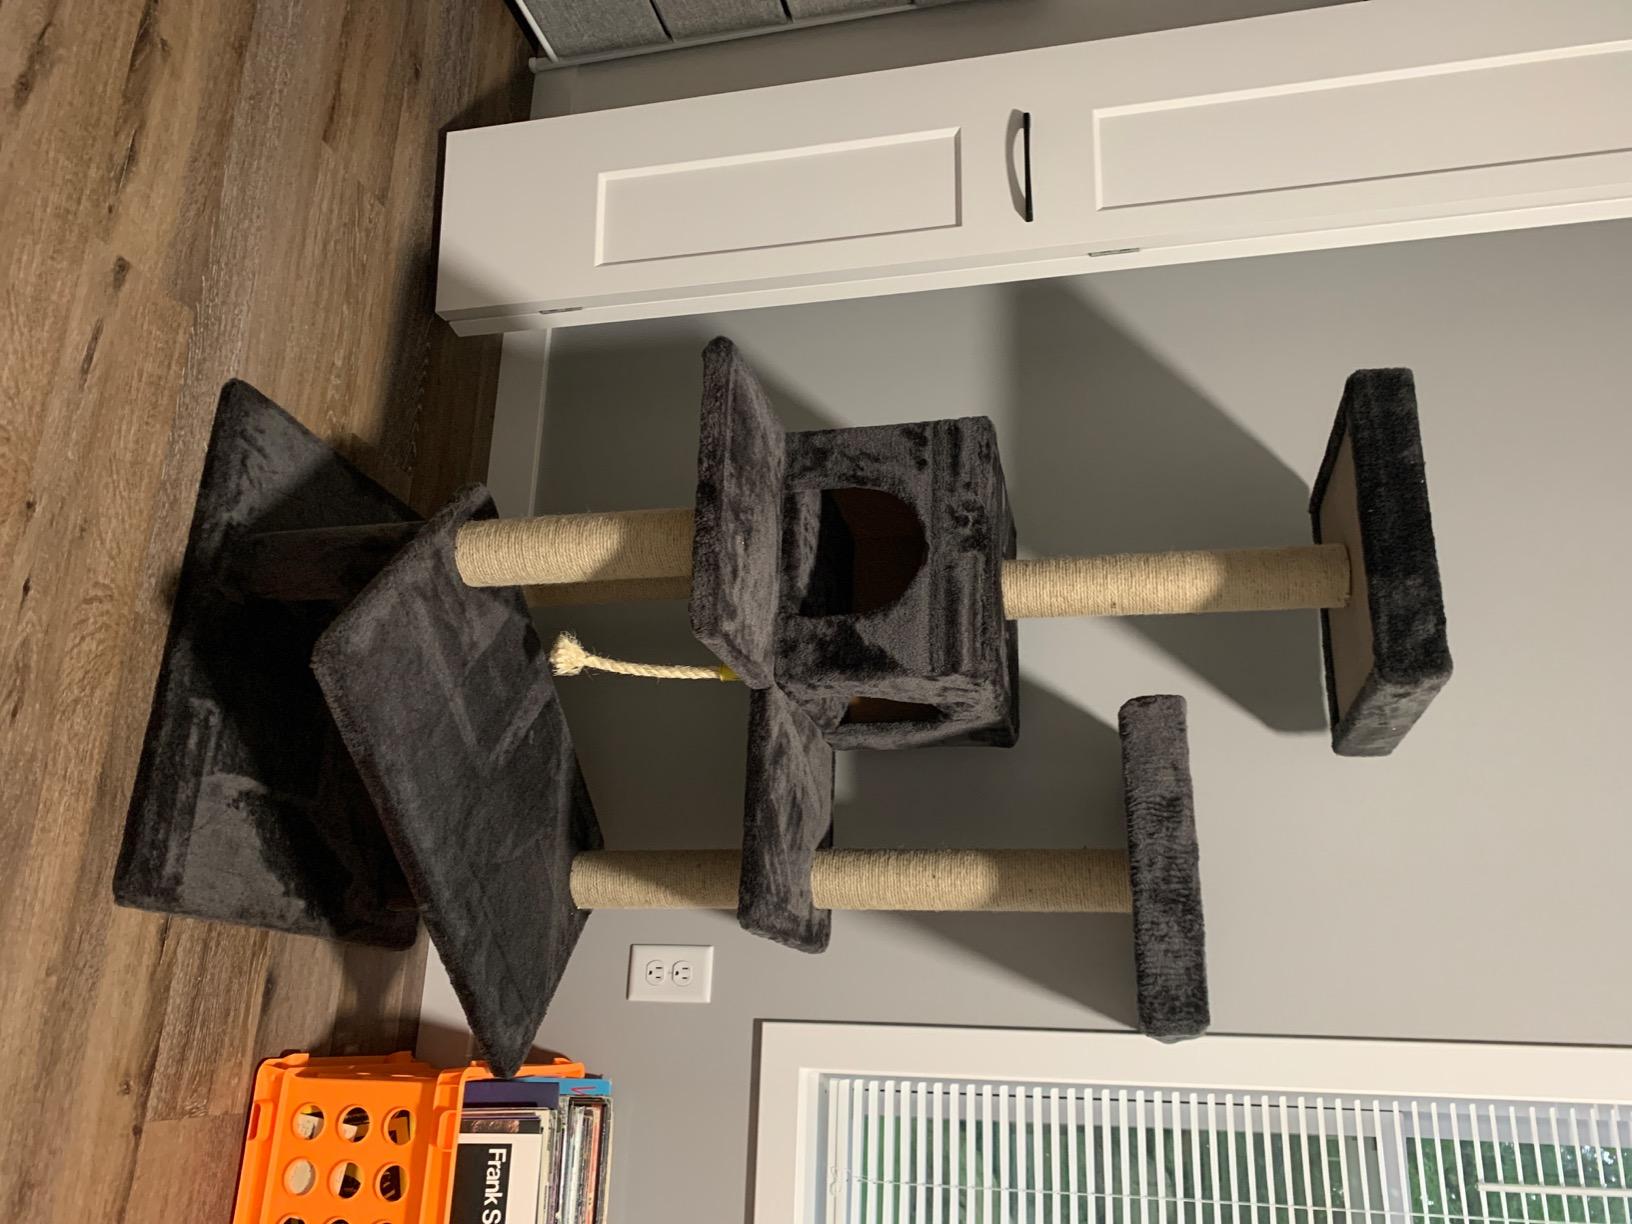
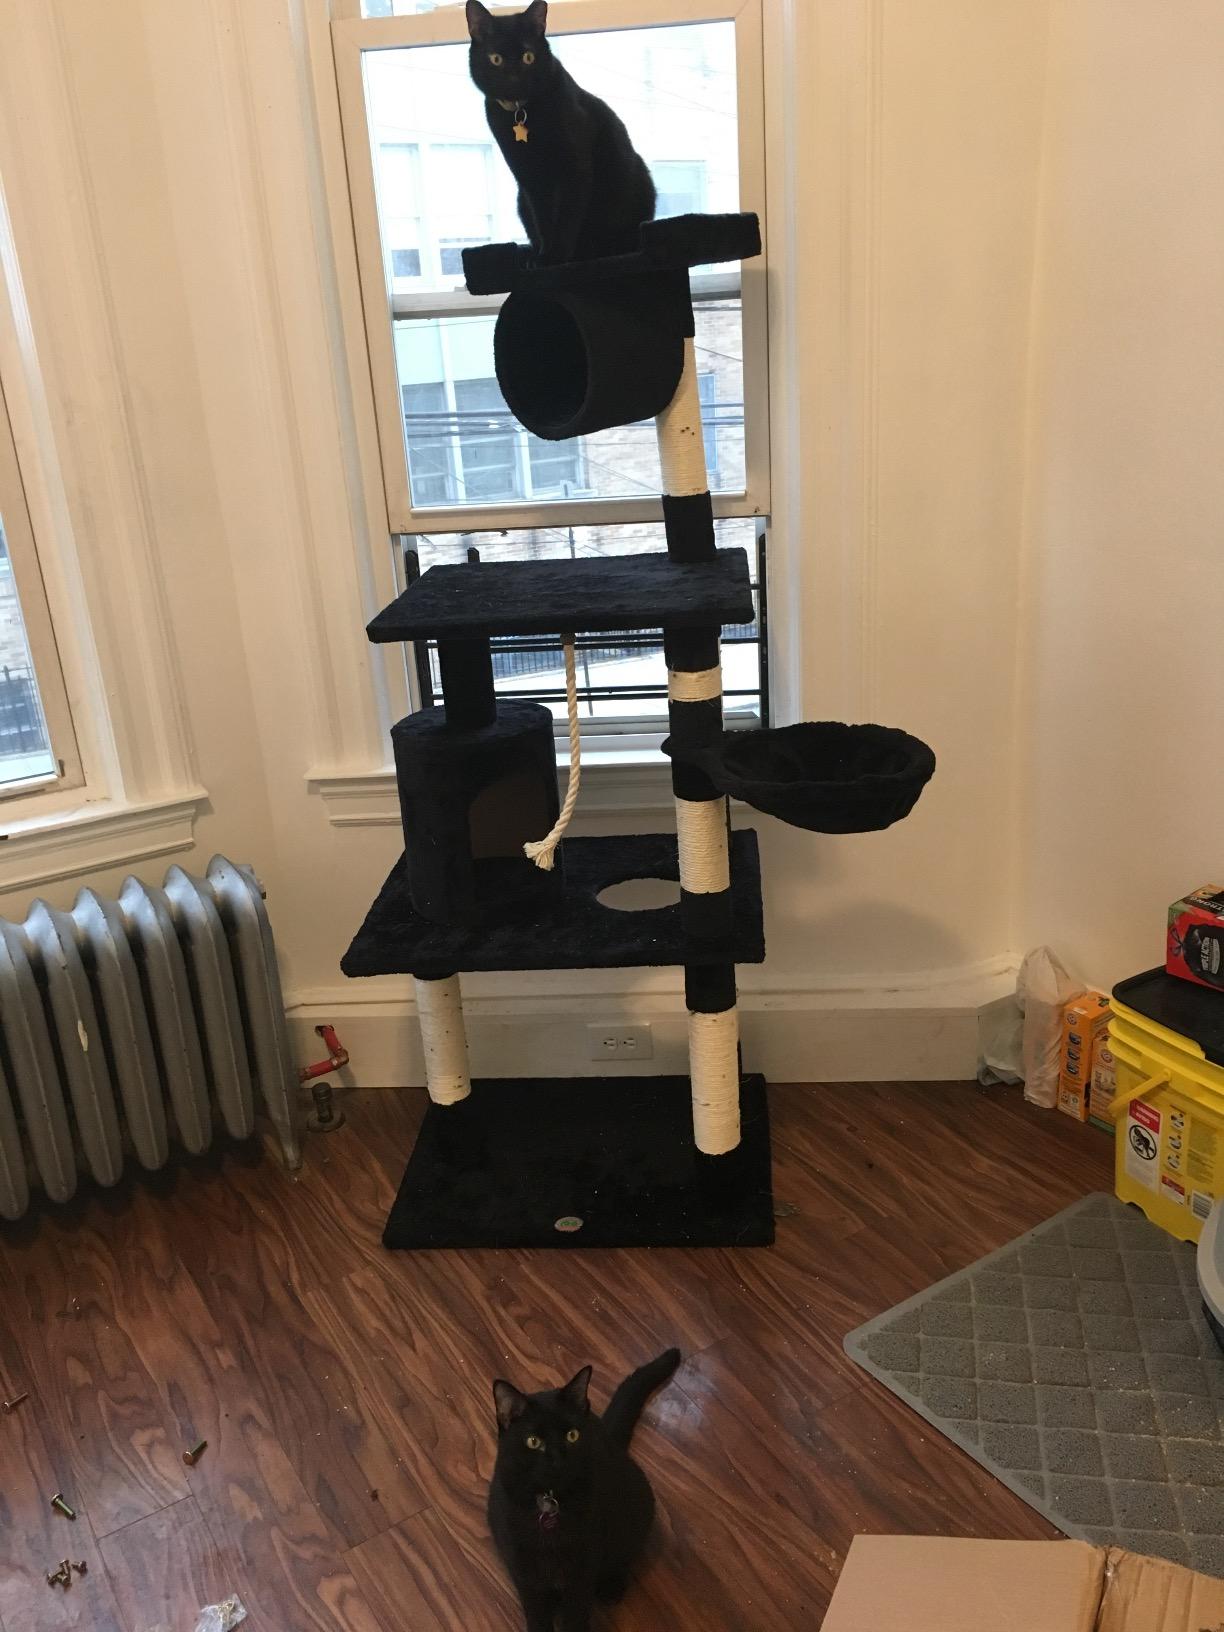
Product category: items_cat tree
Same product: no